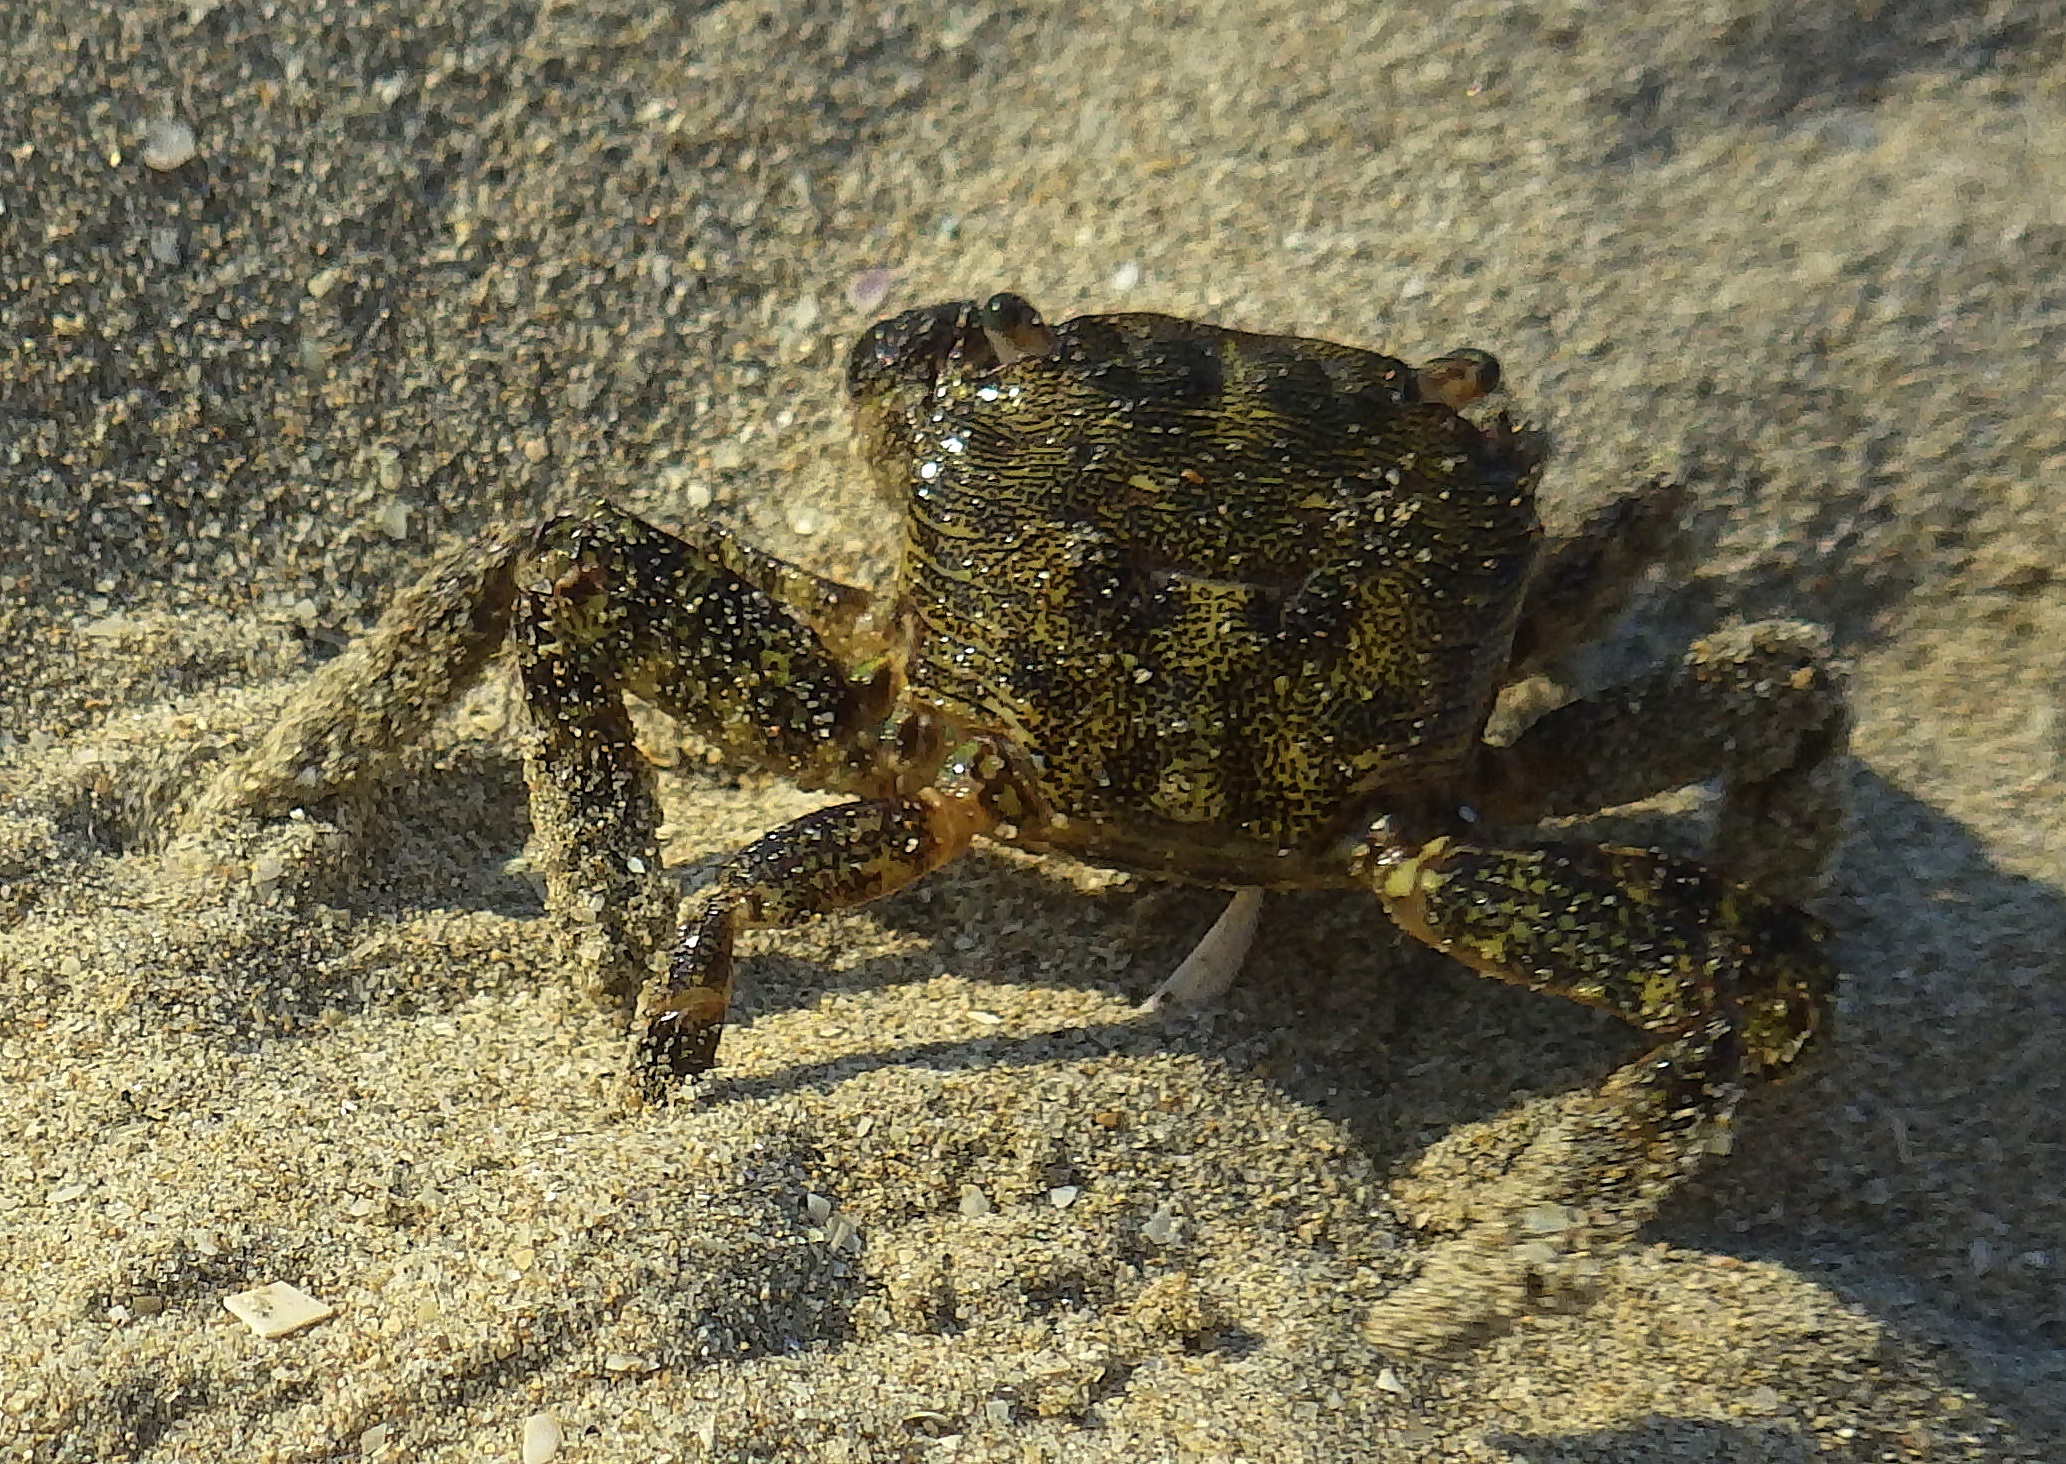
sea, nature, sand, wildlife, food, biology, seafood, fauna, crab, invertebrate, crustacean, macro photography, arthropod, aquatic animal, marine biology, ocypodidae, decapoda, animal source foods